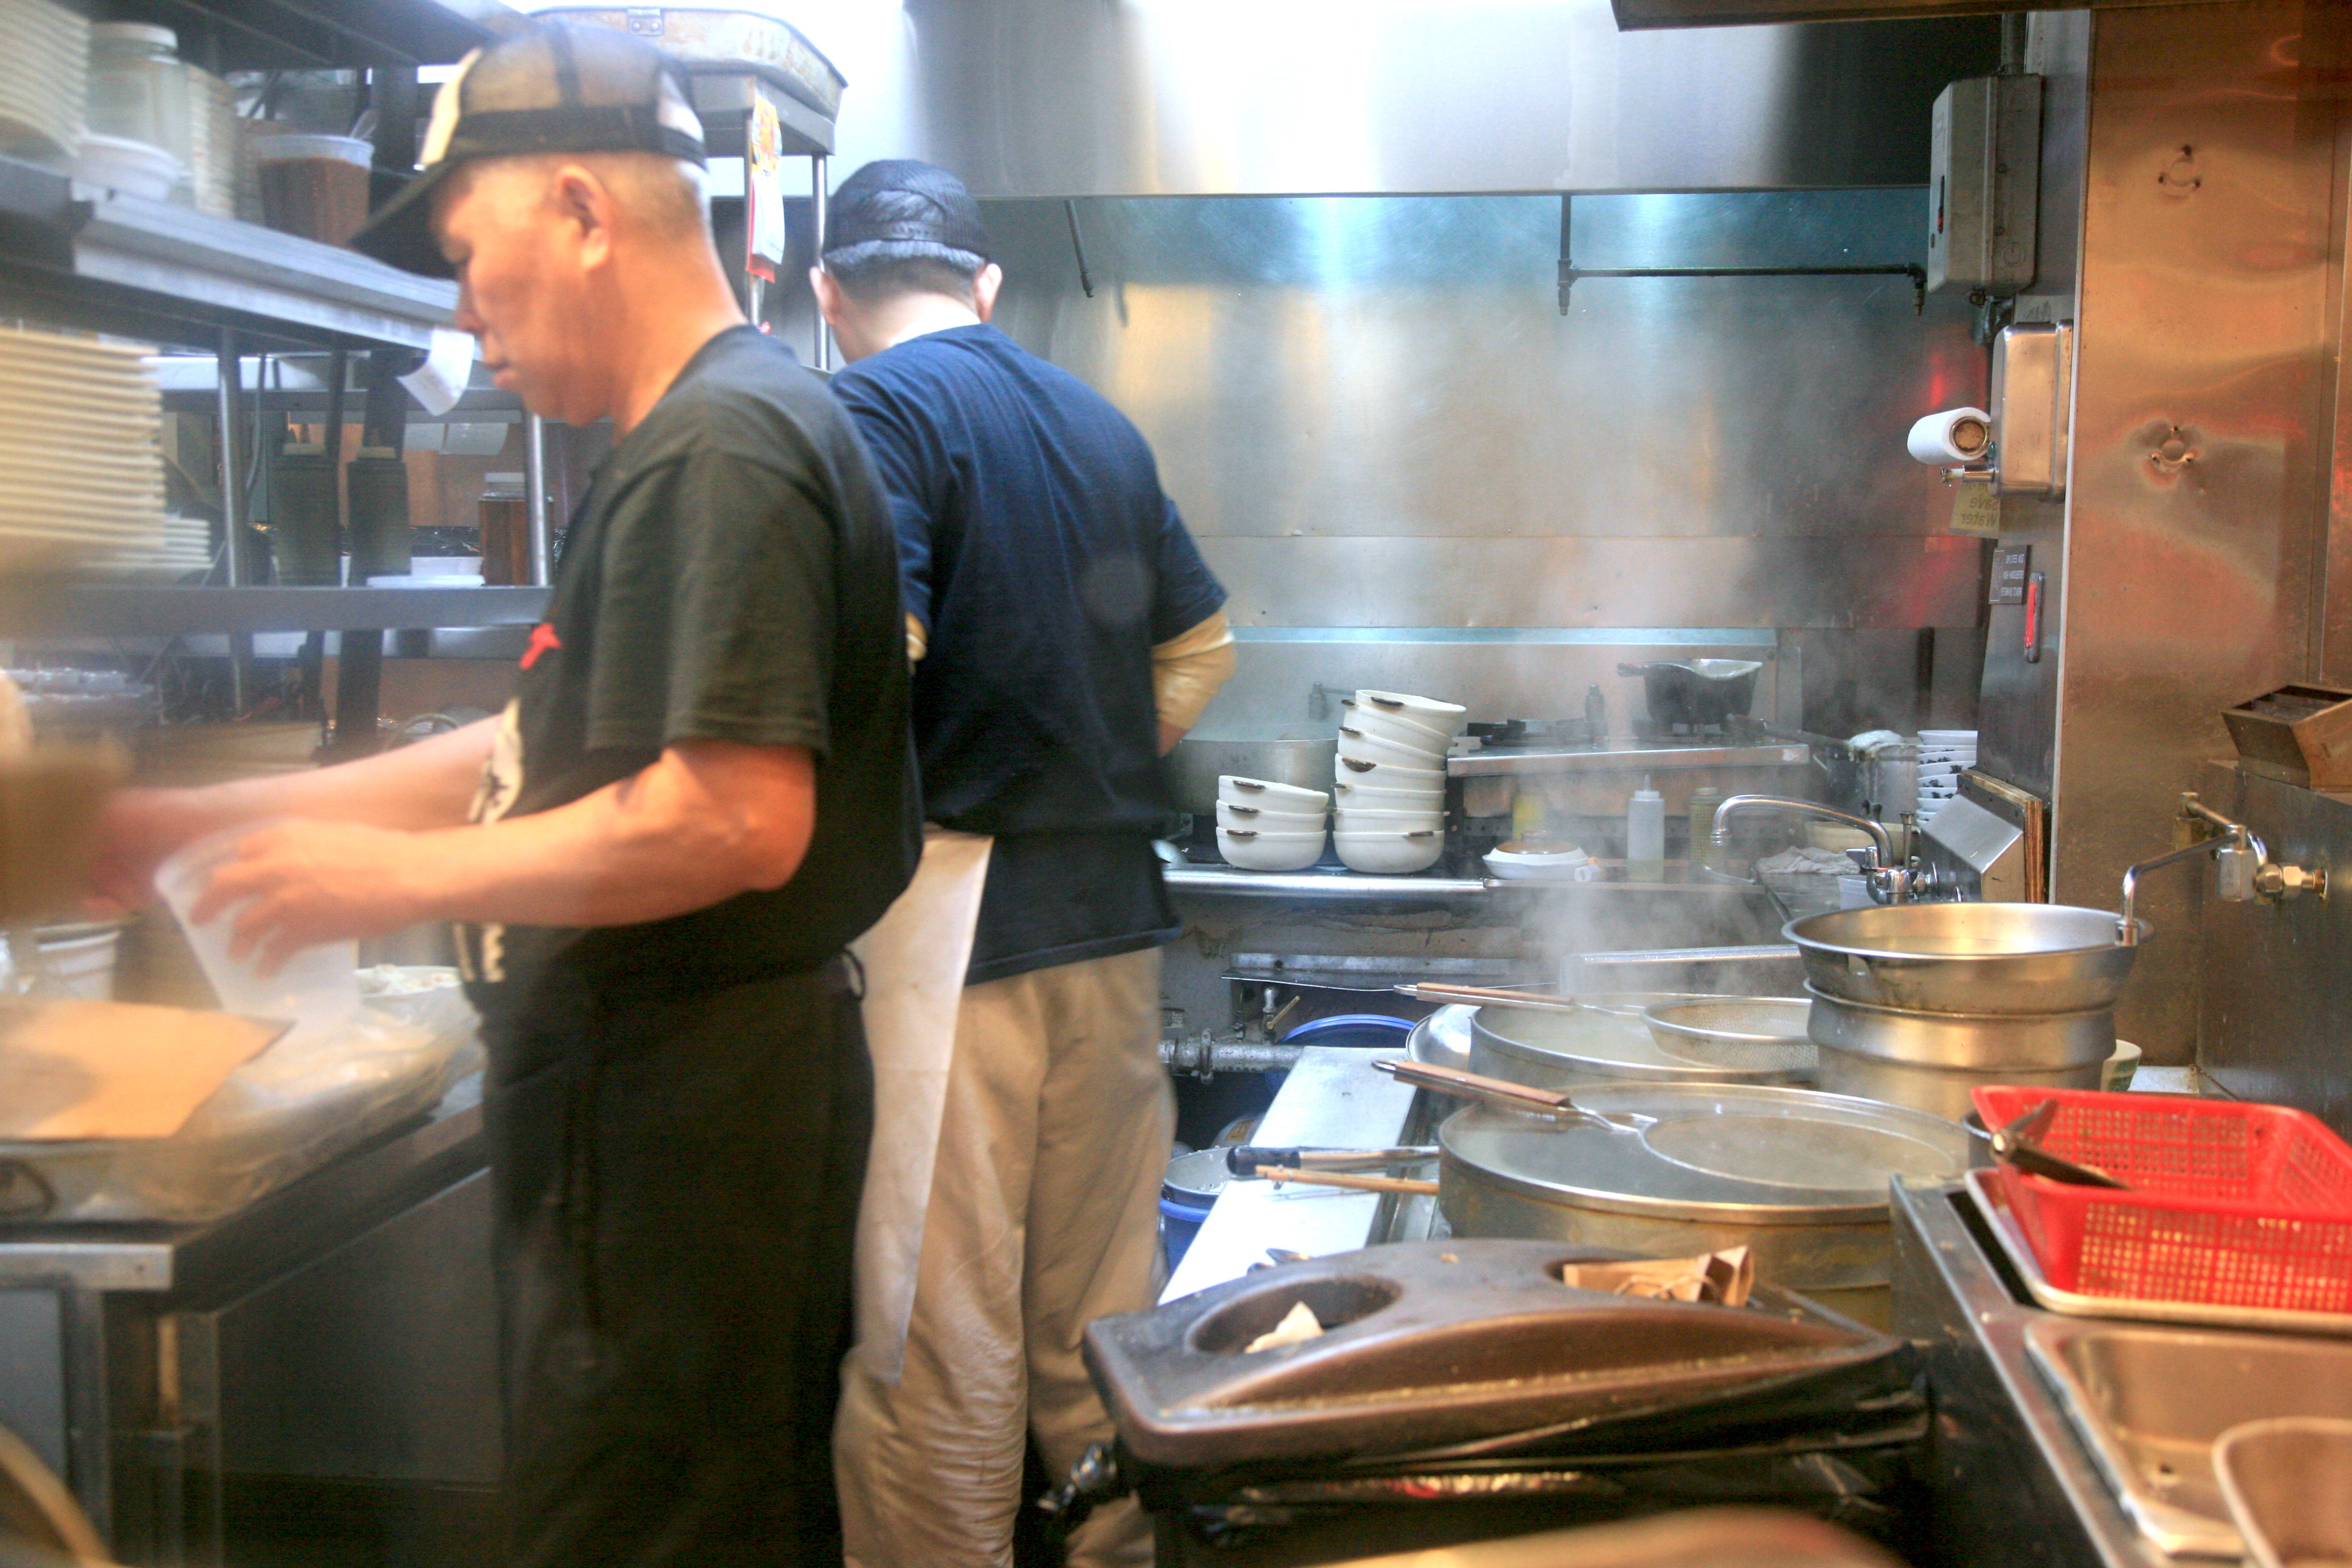
person, restaurant, manhattan, meal, food, nyc, kitchen, professional, profession, cuisine, noodle, cook, newyork, newyorkcity, ny, chinatown, selection, chineserestaurant, sense